Pekka Puupää (film)

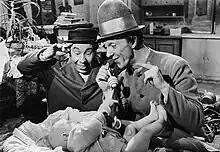
Pätkä (Masa Niemi) and Pekka Puupää (Esa Pakarinen) trying to take care of baby in the film.

Mrs. Justiina Puupää (Siiri Angerkoski) goes to visit her relatives and leaves her husband Pekka Puupää (Esa Pakarinen) to be a housekeeper in Helsinki. Pekka and his best friend Pätkä (Masa Niemi) immediately start thinking about plans to earn money, because Justiina has not left Pekka any money but has done huge grocery shopping in advance. In the beginning, Pekka and Pätkä sell all the food door to door, and then with the money they earn, they place an advertisement in the newspaper about "Pekka Puupää's kindergarten". At the same time, a petty criminal named Petteri (Åke Lindman) steals a millionaire's (Arvo Lehesmaa) baby. He flees the scene in a taxi, whose driver Erkki Saarikivi (Tapio Rautavaara) is unaware of his client's criminal activities. Seeing the police, Petteri runs away to an apartment building and hides the baby in Puupää's apartment. Saarikivi follows because Petteri didn't pay for his trip, but Petteri knocks the taxi driver unconscious and hides him in the apartment next door. When Pekka and Pätkä come home and find the baby, they imagine their nursery getting its first customer with the newspaper advertisement. Their neighbor Miss Ritva Ranta (Tuija Halonen), on the other hand, is horrified when she finds an unconscious Saarikivi in her apartment, but after clearing up misunderstandings, the two end up on a date.